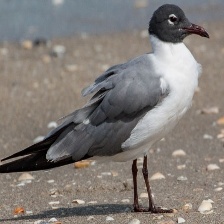
Species: LAUGHING GULL
Scientific name: LEUCOPHAEUS ATRICILLA